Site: brandenburg
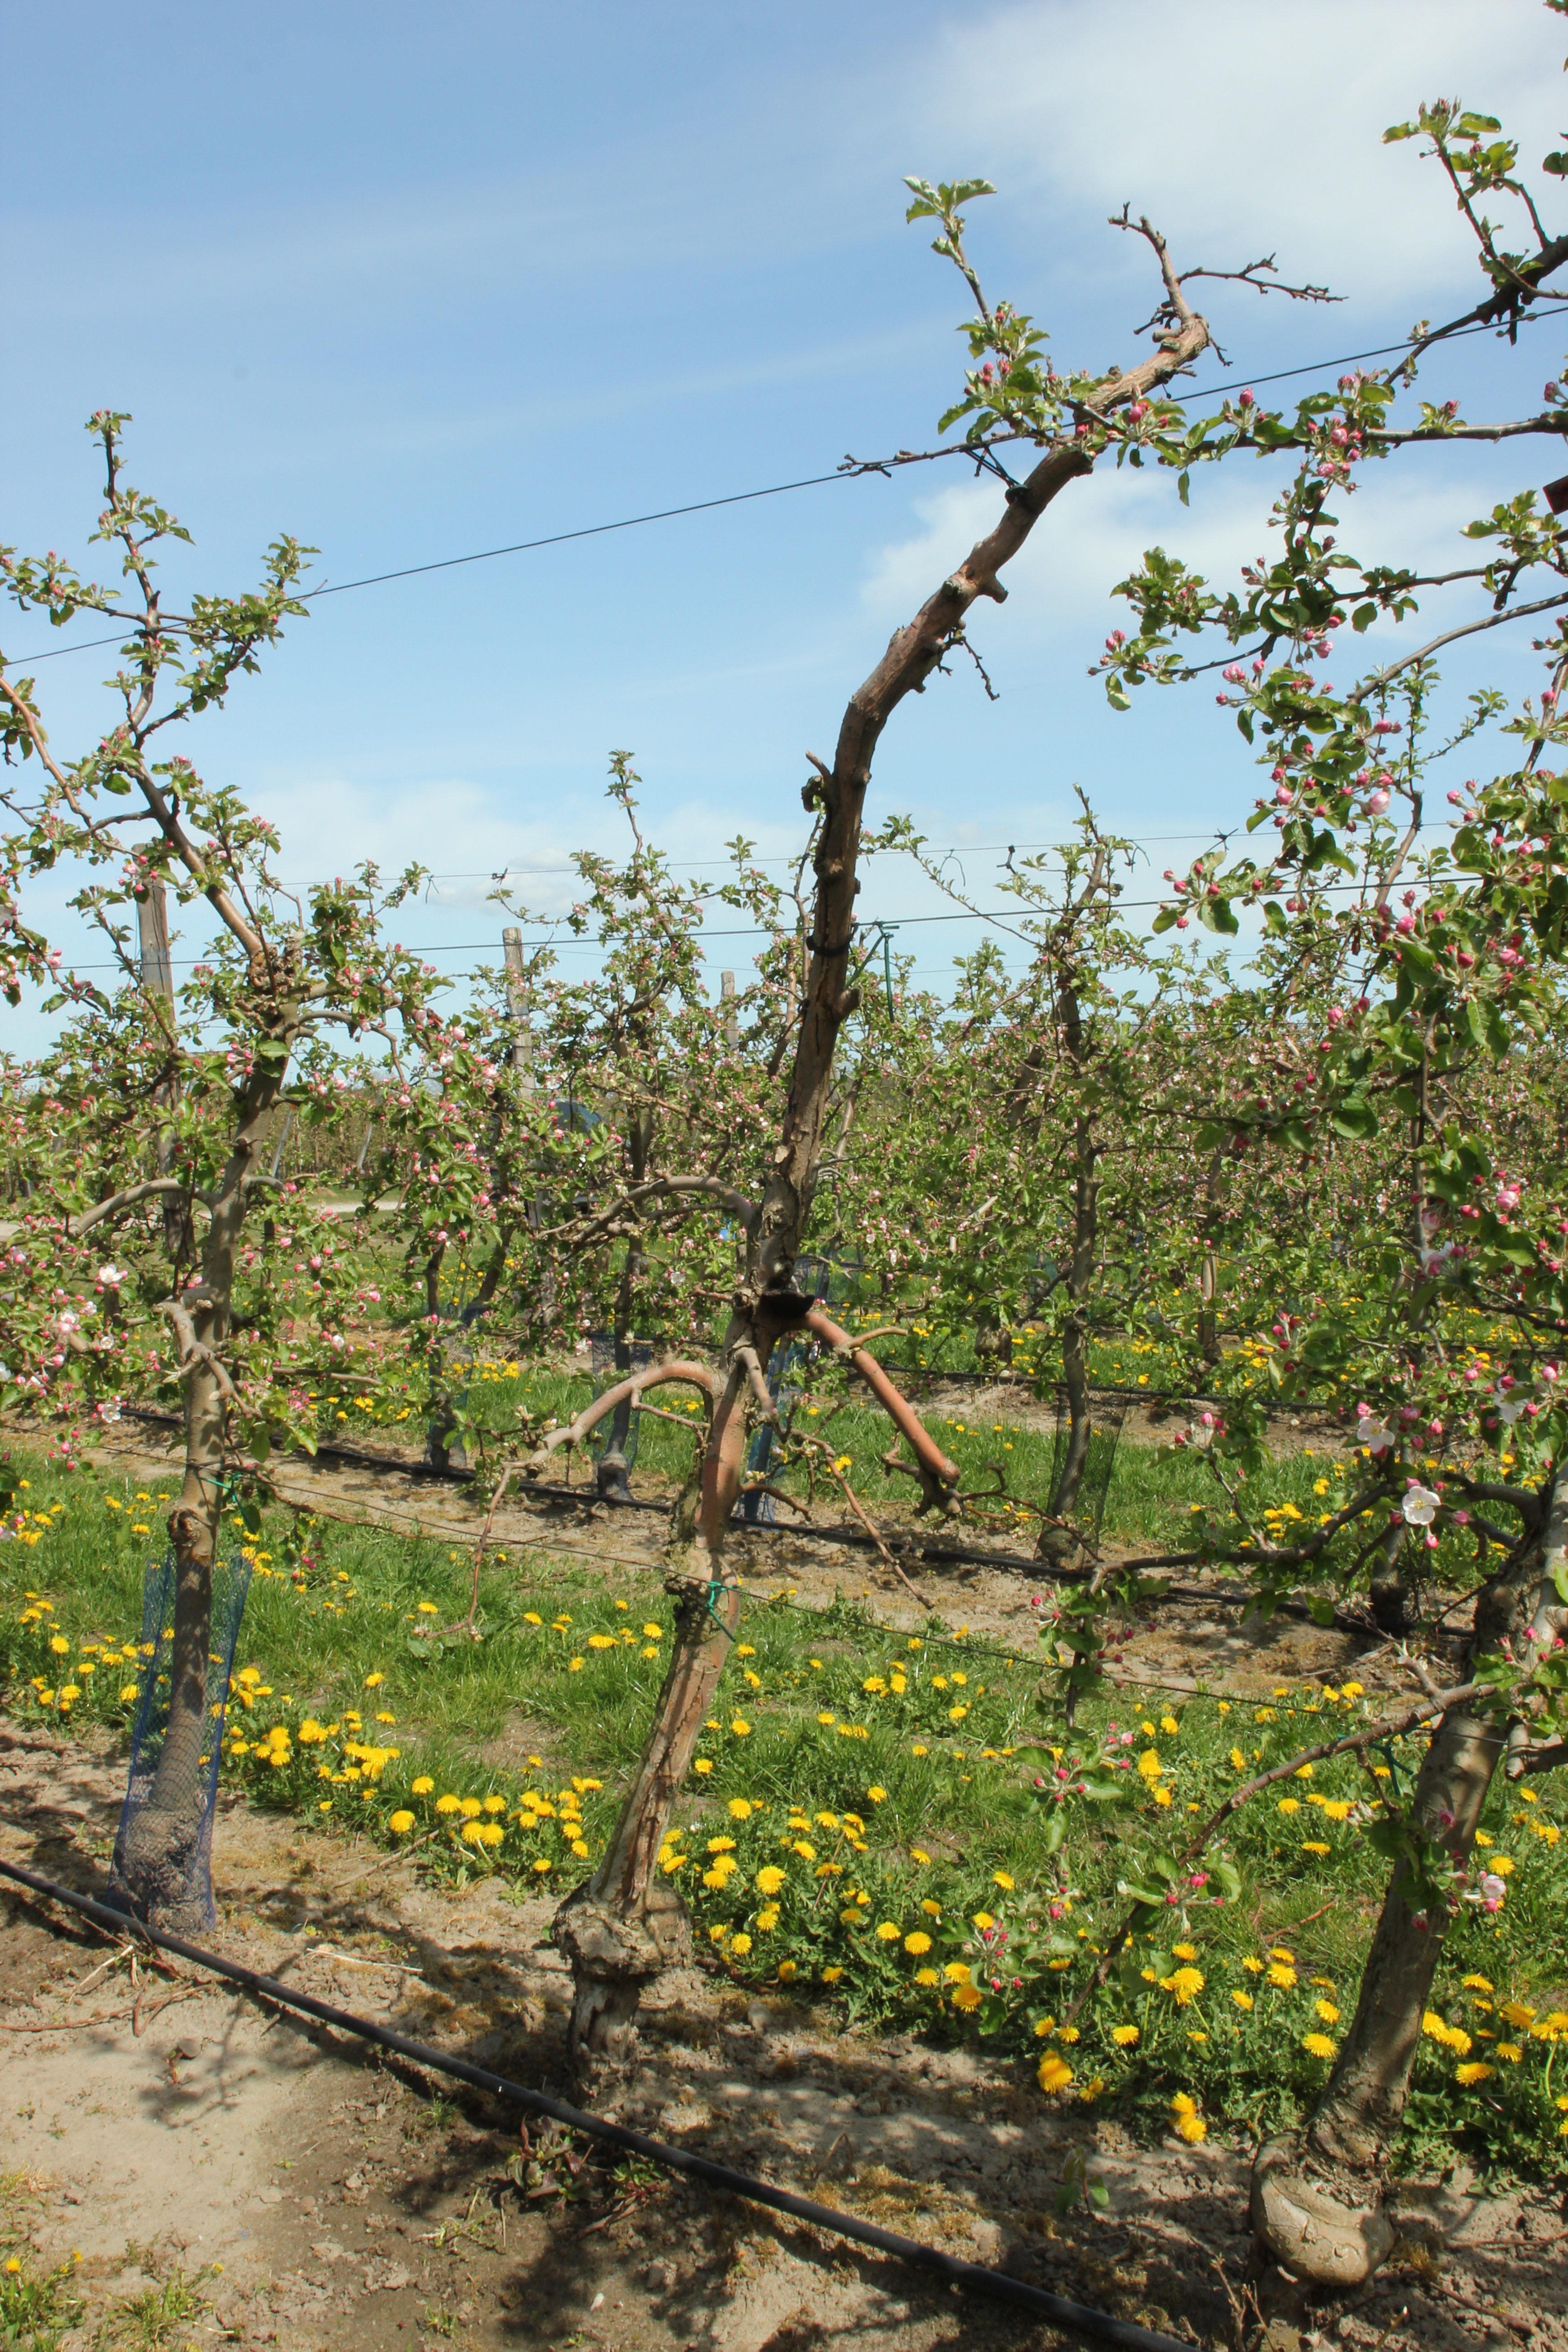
Growth stage (BBCH 57): Inflorescence emergence